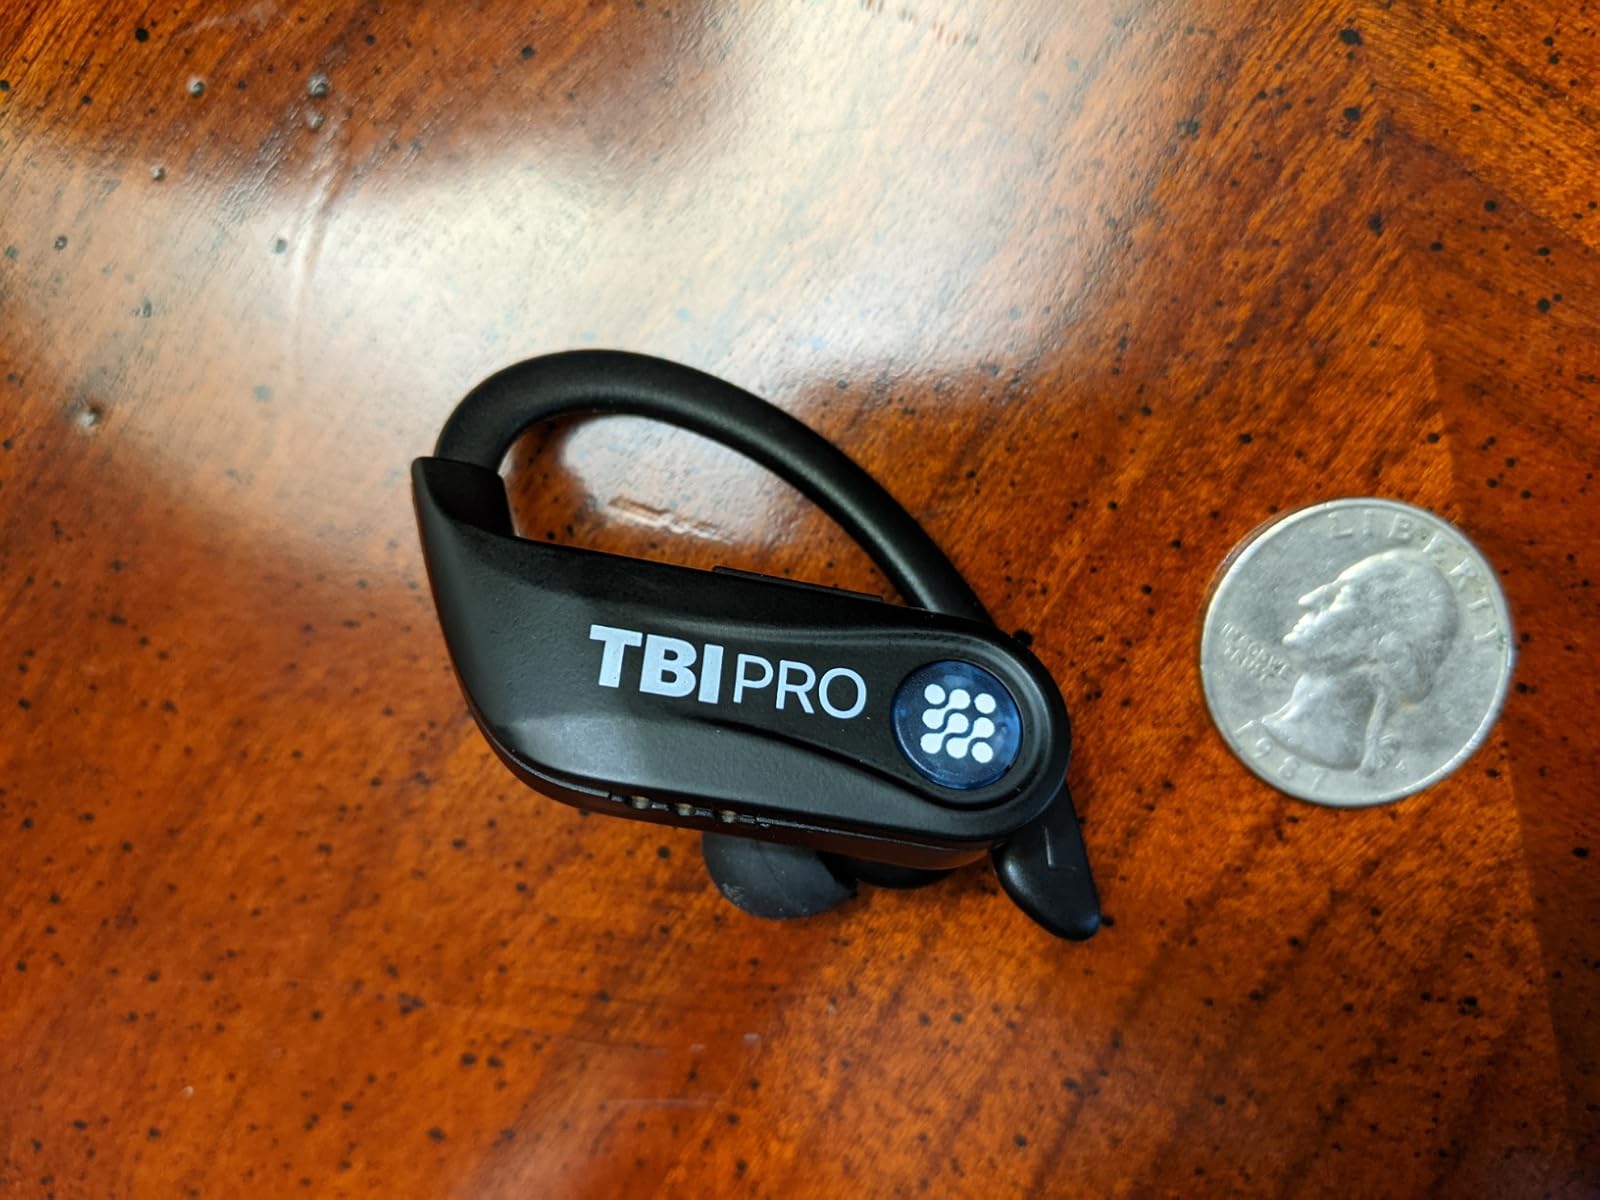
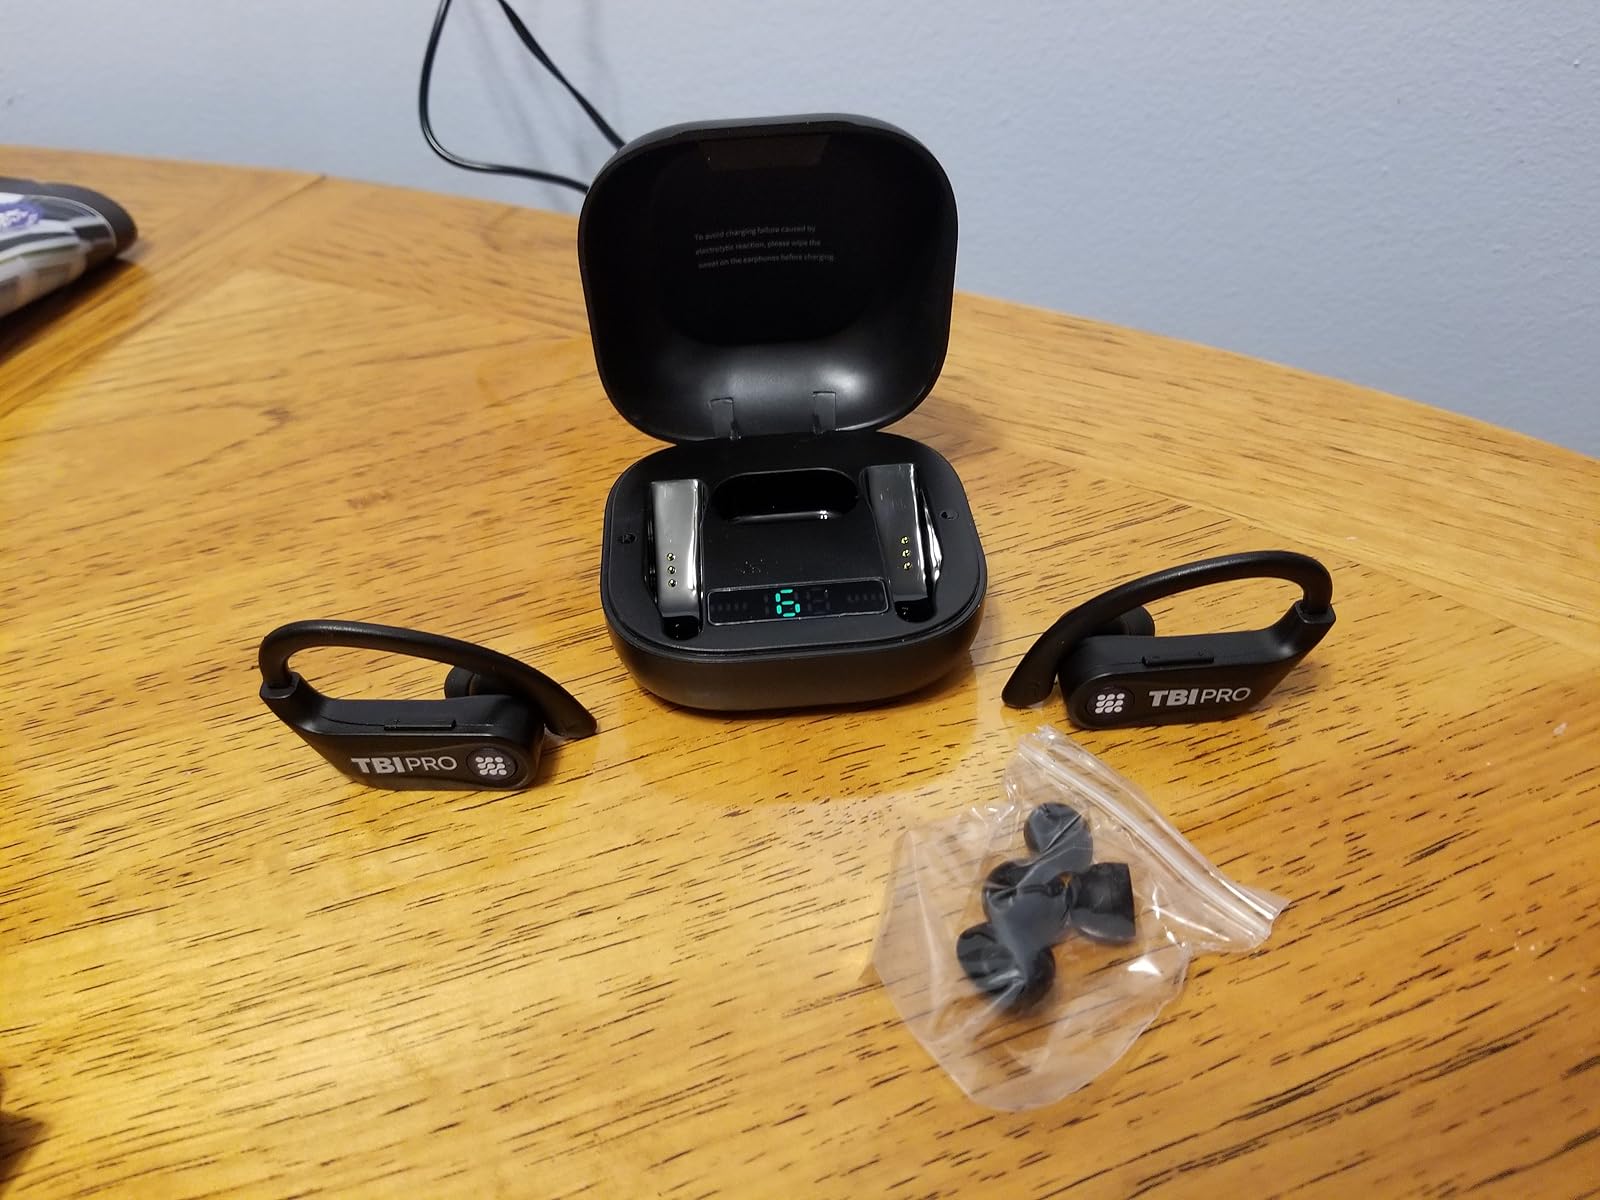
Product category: earbuds
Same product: yes